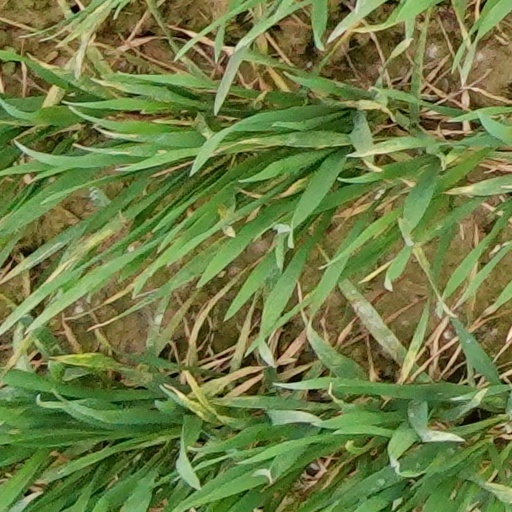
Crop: wheat